Václav Malý

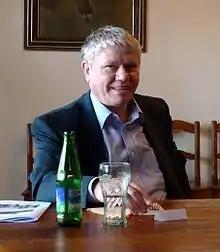
Portrait of Václav Malý

Václav Malý (born 21 September 1950 in Prague) is a Czech Catholic priest and a prominent persona of the 1989 Velvet Revolution. He is a titular bishop of Marcelliana and auxiliary bishop of Prague.